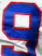
Number: 9